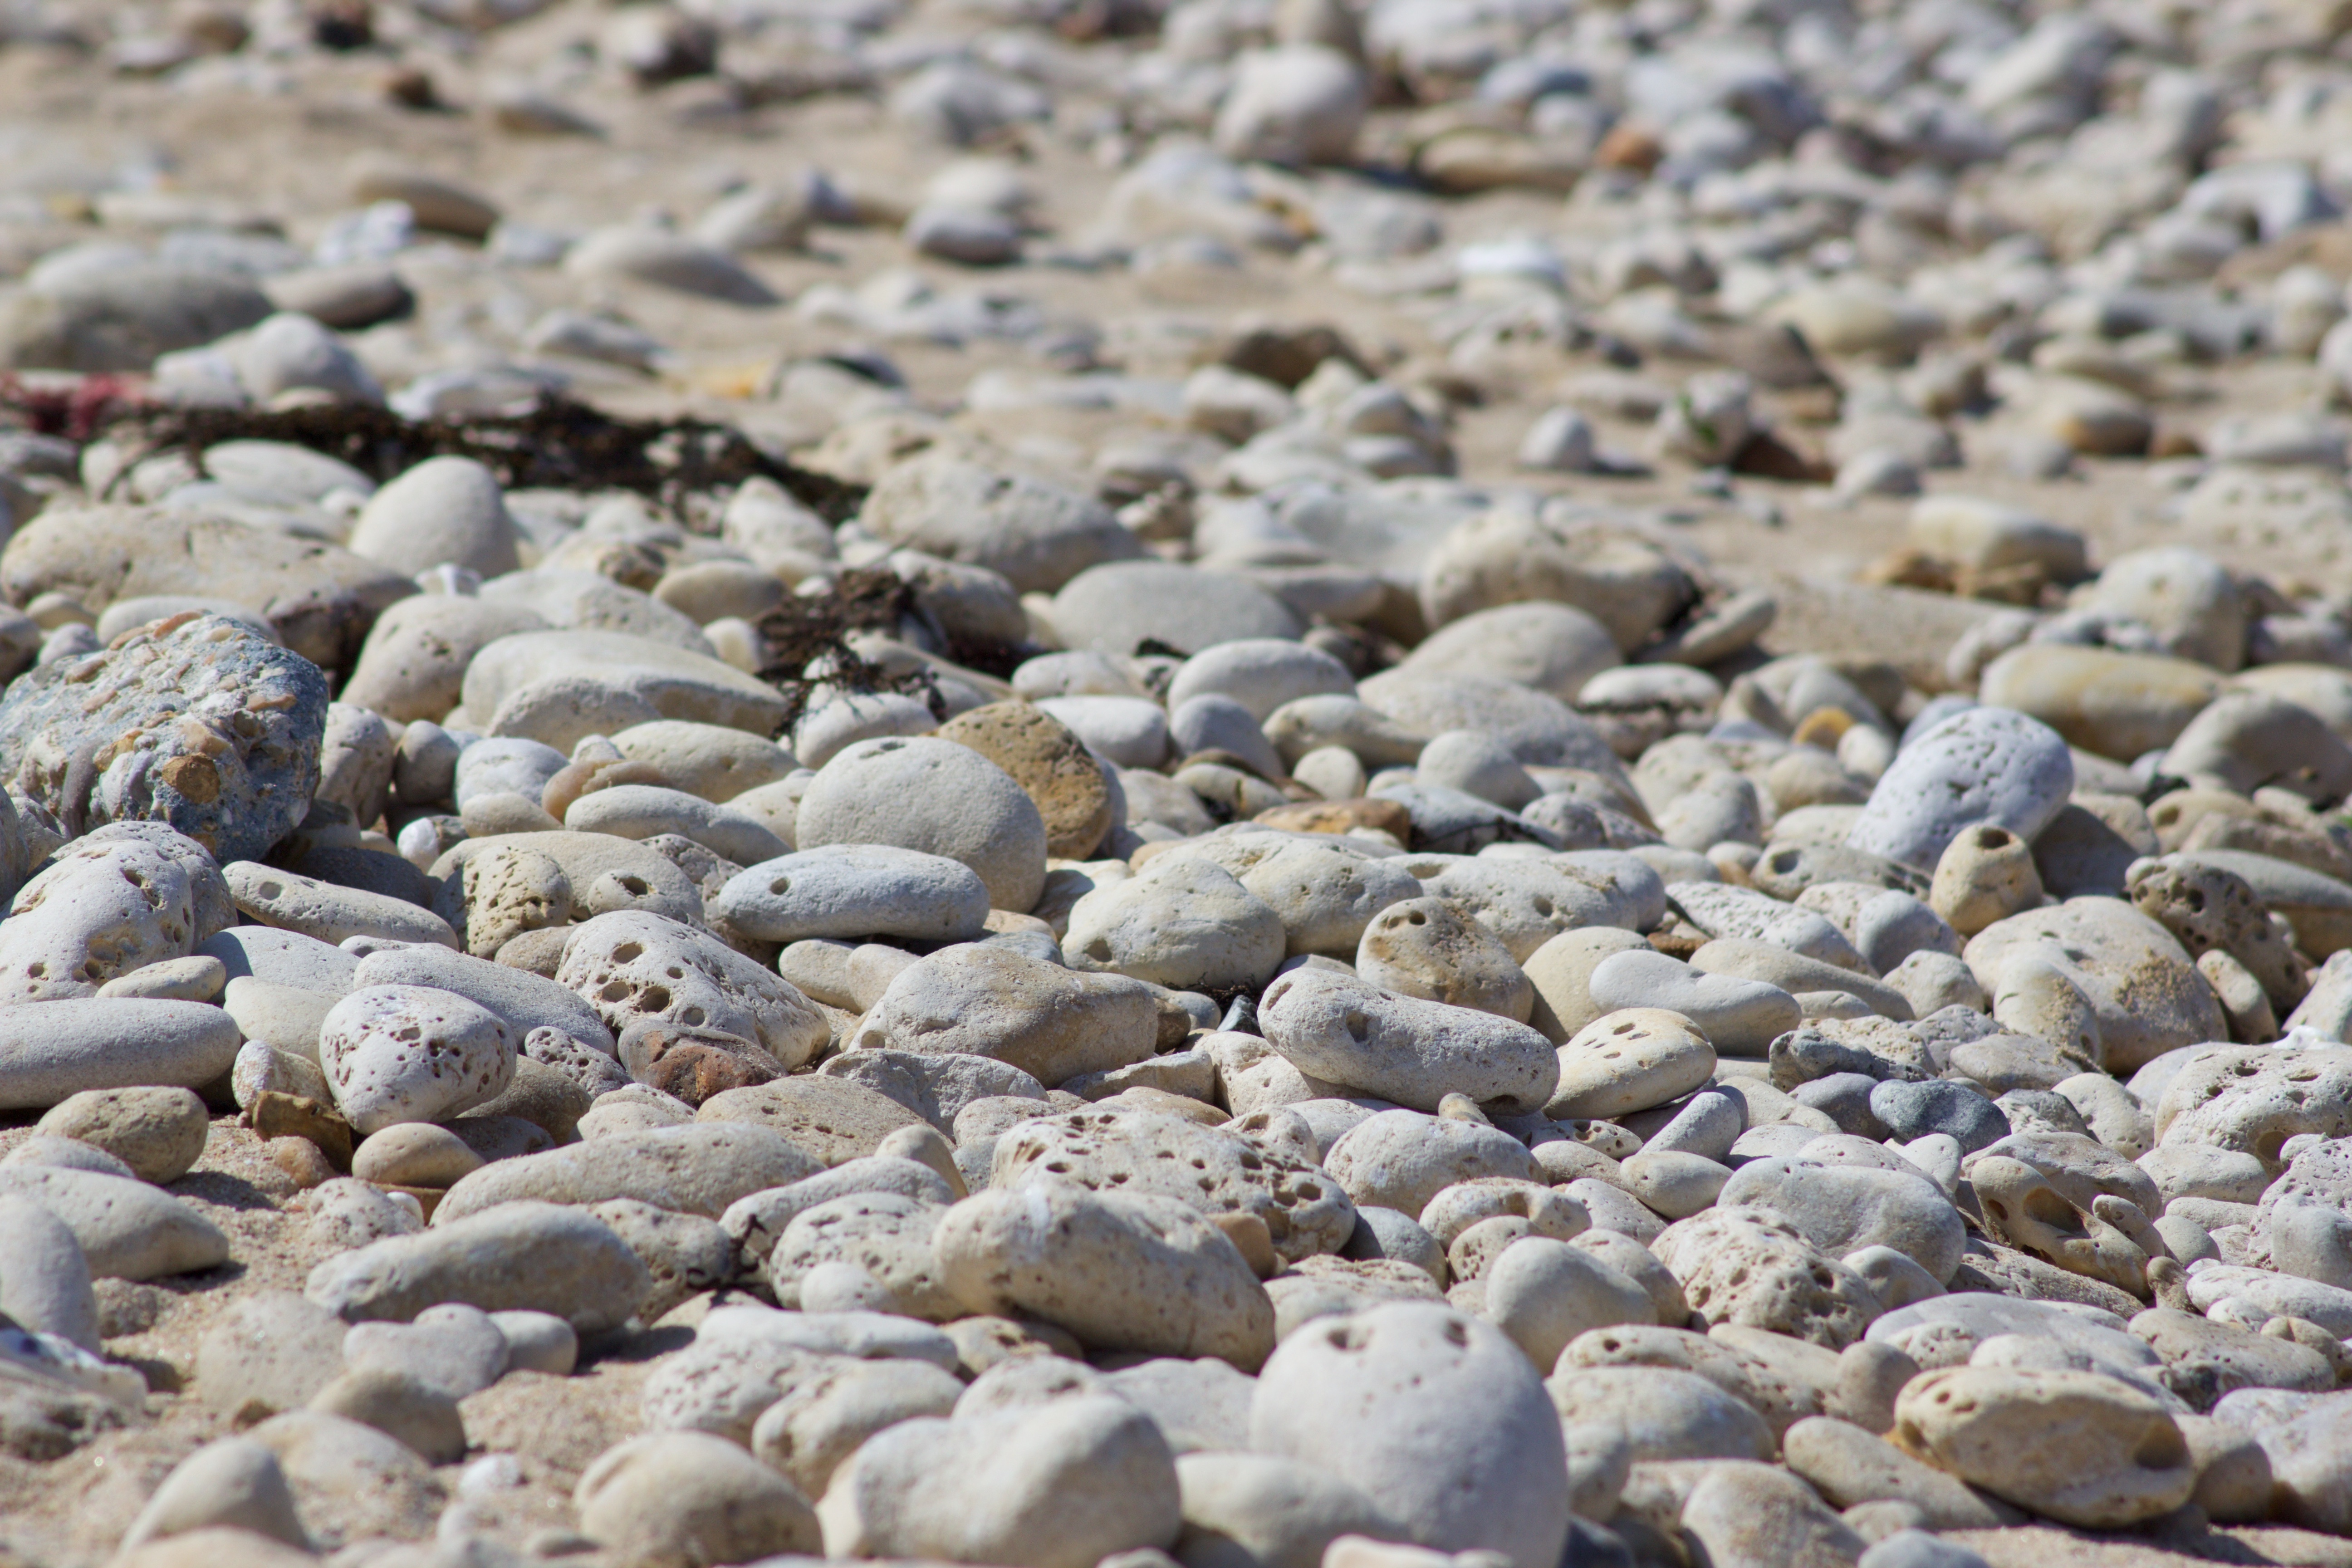
sea, sand, rock, pebble, material, rubble, geology, gravel